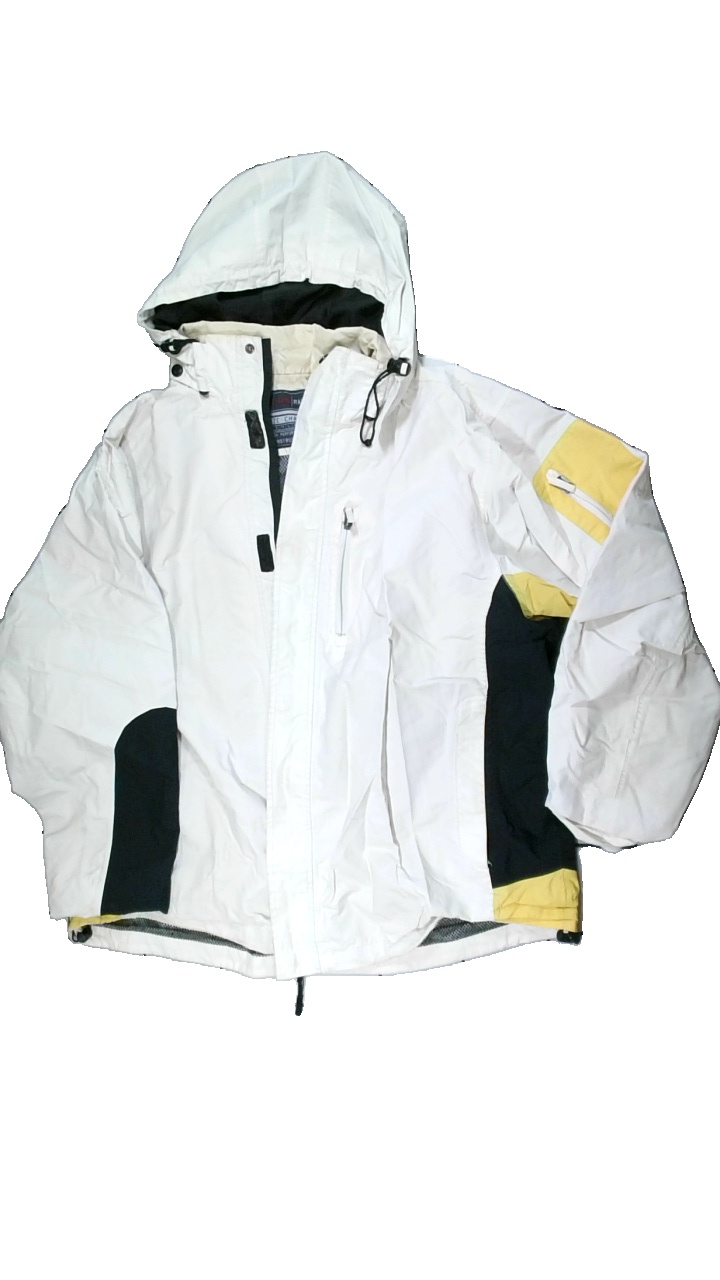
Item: Outerwear (Men)
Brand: Typhoon Rainwear
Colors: Multicolor, White, Black, Yellow
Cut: Regular
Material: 100% nylon
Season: Autumn
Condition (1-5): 2
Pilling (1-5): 5
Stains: Major
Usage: Export
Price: <50